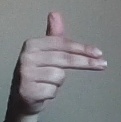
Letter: ghain